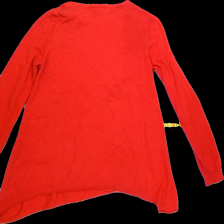
View: back
Type: Cardigan
Category: Ladies
Brand: Gina Tricot
Colors: Blue
Material: 60%polyamide 35%polyester 5%wool
Pattern: Plain
Cut: Regular
Size: S
Season: All
Trend: No trend
Stains: No
Price range: <50
Recommended usage: Export